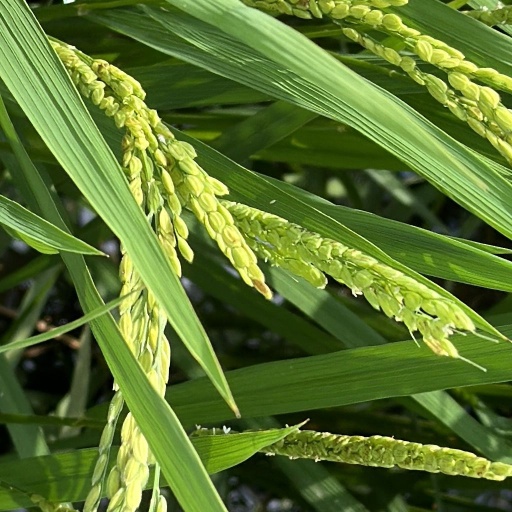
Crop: rice